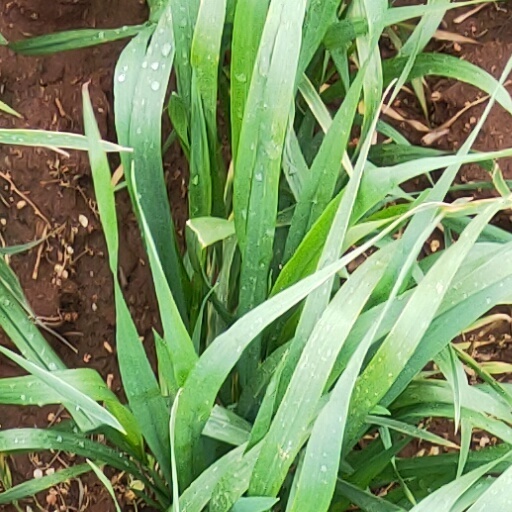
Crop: wheat